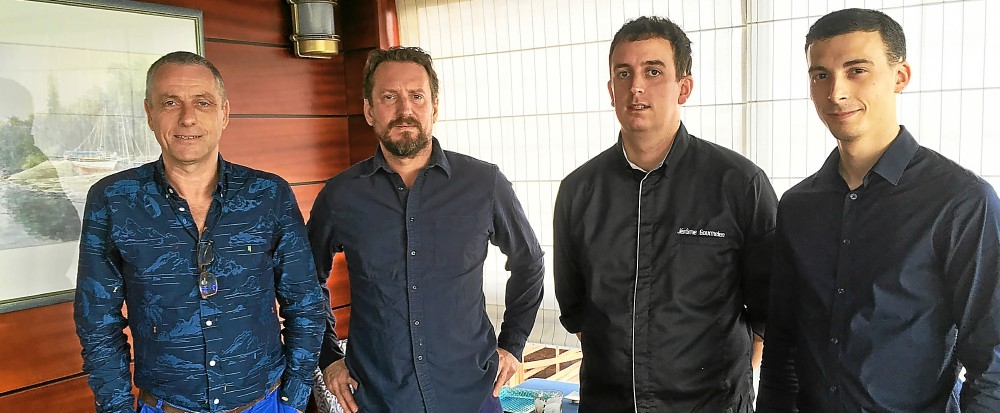
Gender: men